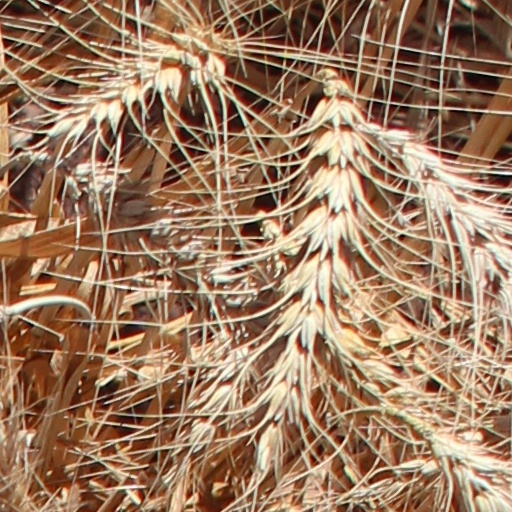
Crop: wheat